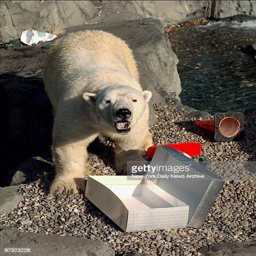
famed polar bear celebrates his thirteenth birthday with a box of chicken